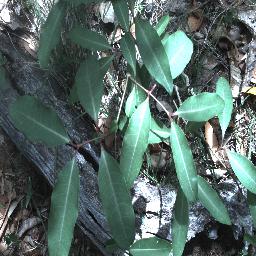
Label: rubber_vine